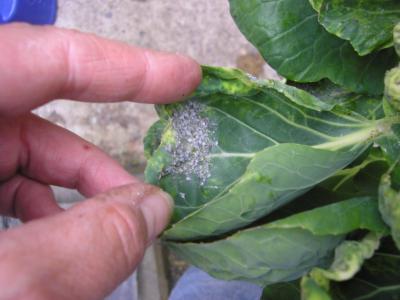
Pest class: cabbage_aphid